Timeline of reactions to the 2020 Hong Kong national security law (January 2021)

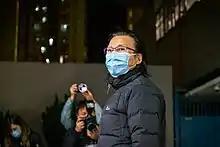
Daniel Wong Kwok-tung released on bail

In the morning, the National Security Department of the Hong Kong Police arrested 11 people, including the Kowloon City District Councillor and lawyer Daniel Wong, the mother of the former deputy secretary-general of the Hong Kong Federation of Students Willis Ho, and the musician Rono Fok. It is reported that they were suspected of 'conspiracy to assist fugitives' in the 12 Hong Kong people case, including sponsorships involving thousands to tens of thousands dollars, introduction of intermediaries, transportation and provision of accommodation. Many people have been detained for more than 38 hours for investigation. They were released on bail pending further investigation on the next day and had to report to the police in mid-March.